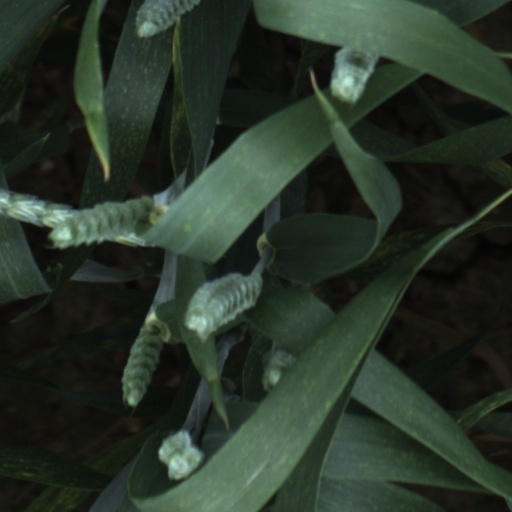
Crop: wheat